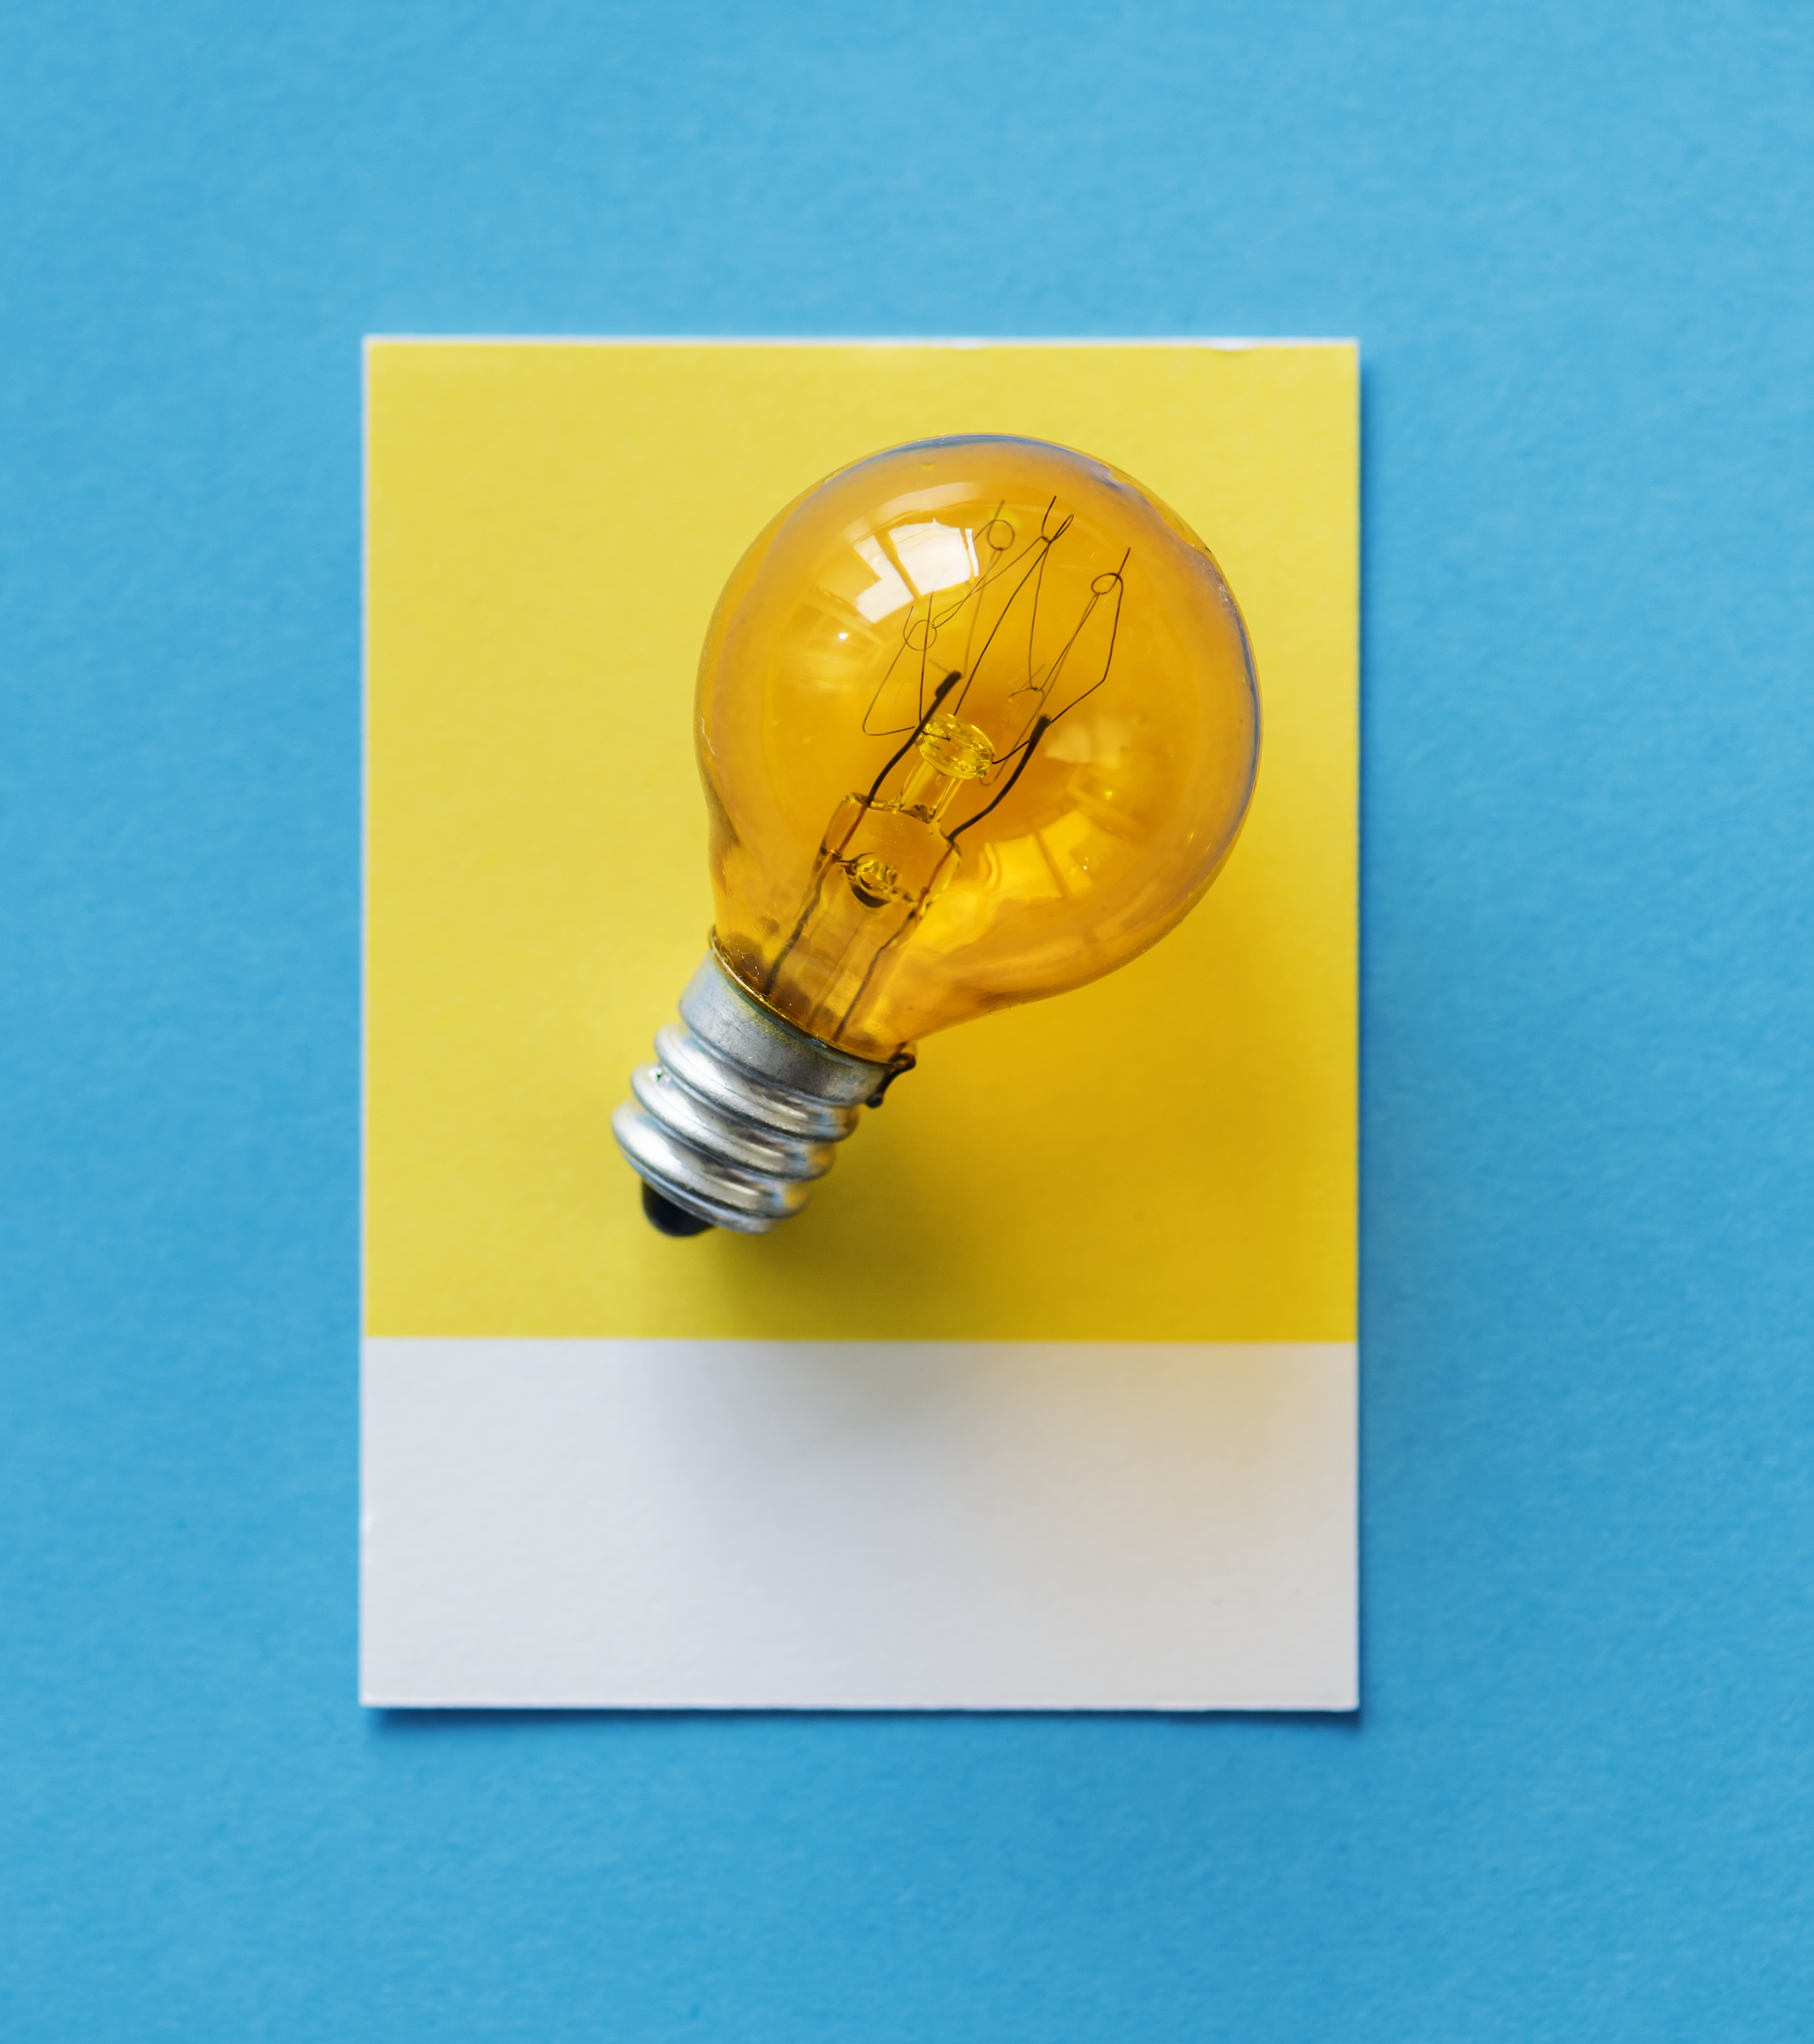
blue, bulb, card, colorful, concept, conceptual, creative, creativity, design, electric, electrical, electricity, energy, glass, glowing, heat, idea, image, innovation, inspiration, invention, isolated, light, light bulb, object, orange, paper, power, solution, symbol, technology, think, transparent, tungsten, watt, yellow, lighting